Pilgrimage of the Relics, Maastricht

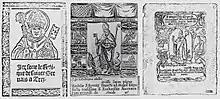
Pilgrim's booklet and confessional certificates, 16th-17th century

The Dutch word "heiligdomsvaart" (German: "Heiligtumsfahrt") means "journey to the holy relics". It is probably derived from the older German terms "Römerfahrt" and "Aachener Fahrt", the medieval journeys or pilgrimages to Rome and Aachen. The Maastricht "heiligdomsvaart" was long held simultaneously with Aachen and Kornelimünster Abbey. Together they offered some of the best relics to be seen in Europe. A papal bull of 1249 is the oldest document referring to the Maastricht pilgrimage around the traditional dates in mid-July, although the name "heyldomsvaert" is not mentioned until 1440. The term used in 1391 was "heiligdomskermis" ("fair of the holy relics"). The popularity of the Maastricht-Aachen-Kornelimünster pilgrimage reached its zenith in the 15th century when up to 140,000 pilgrims visited these towns in mid-July.